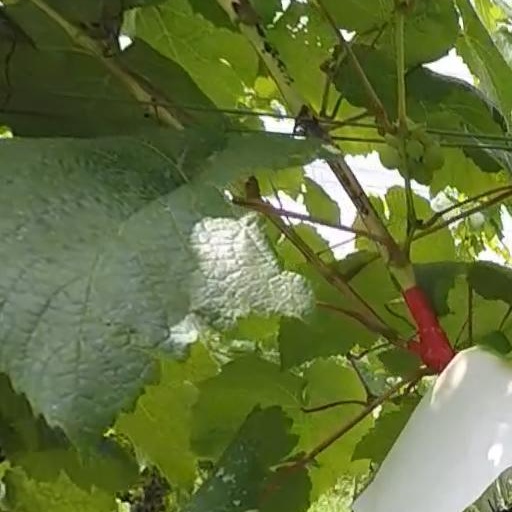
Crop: grape